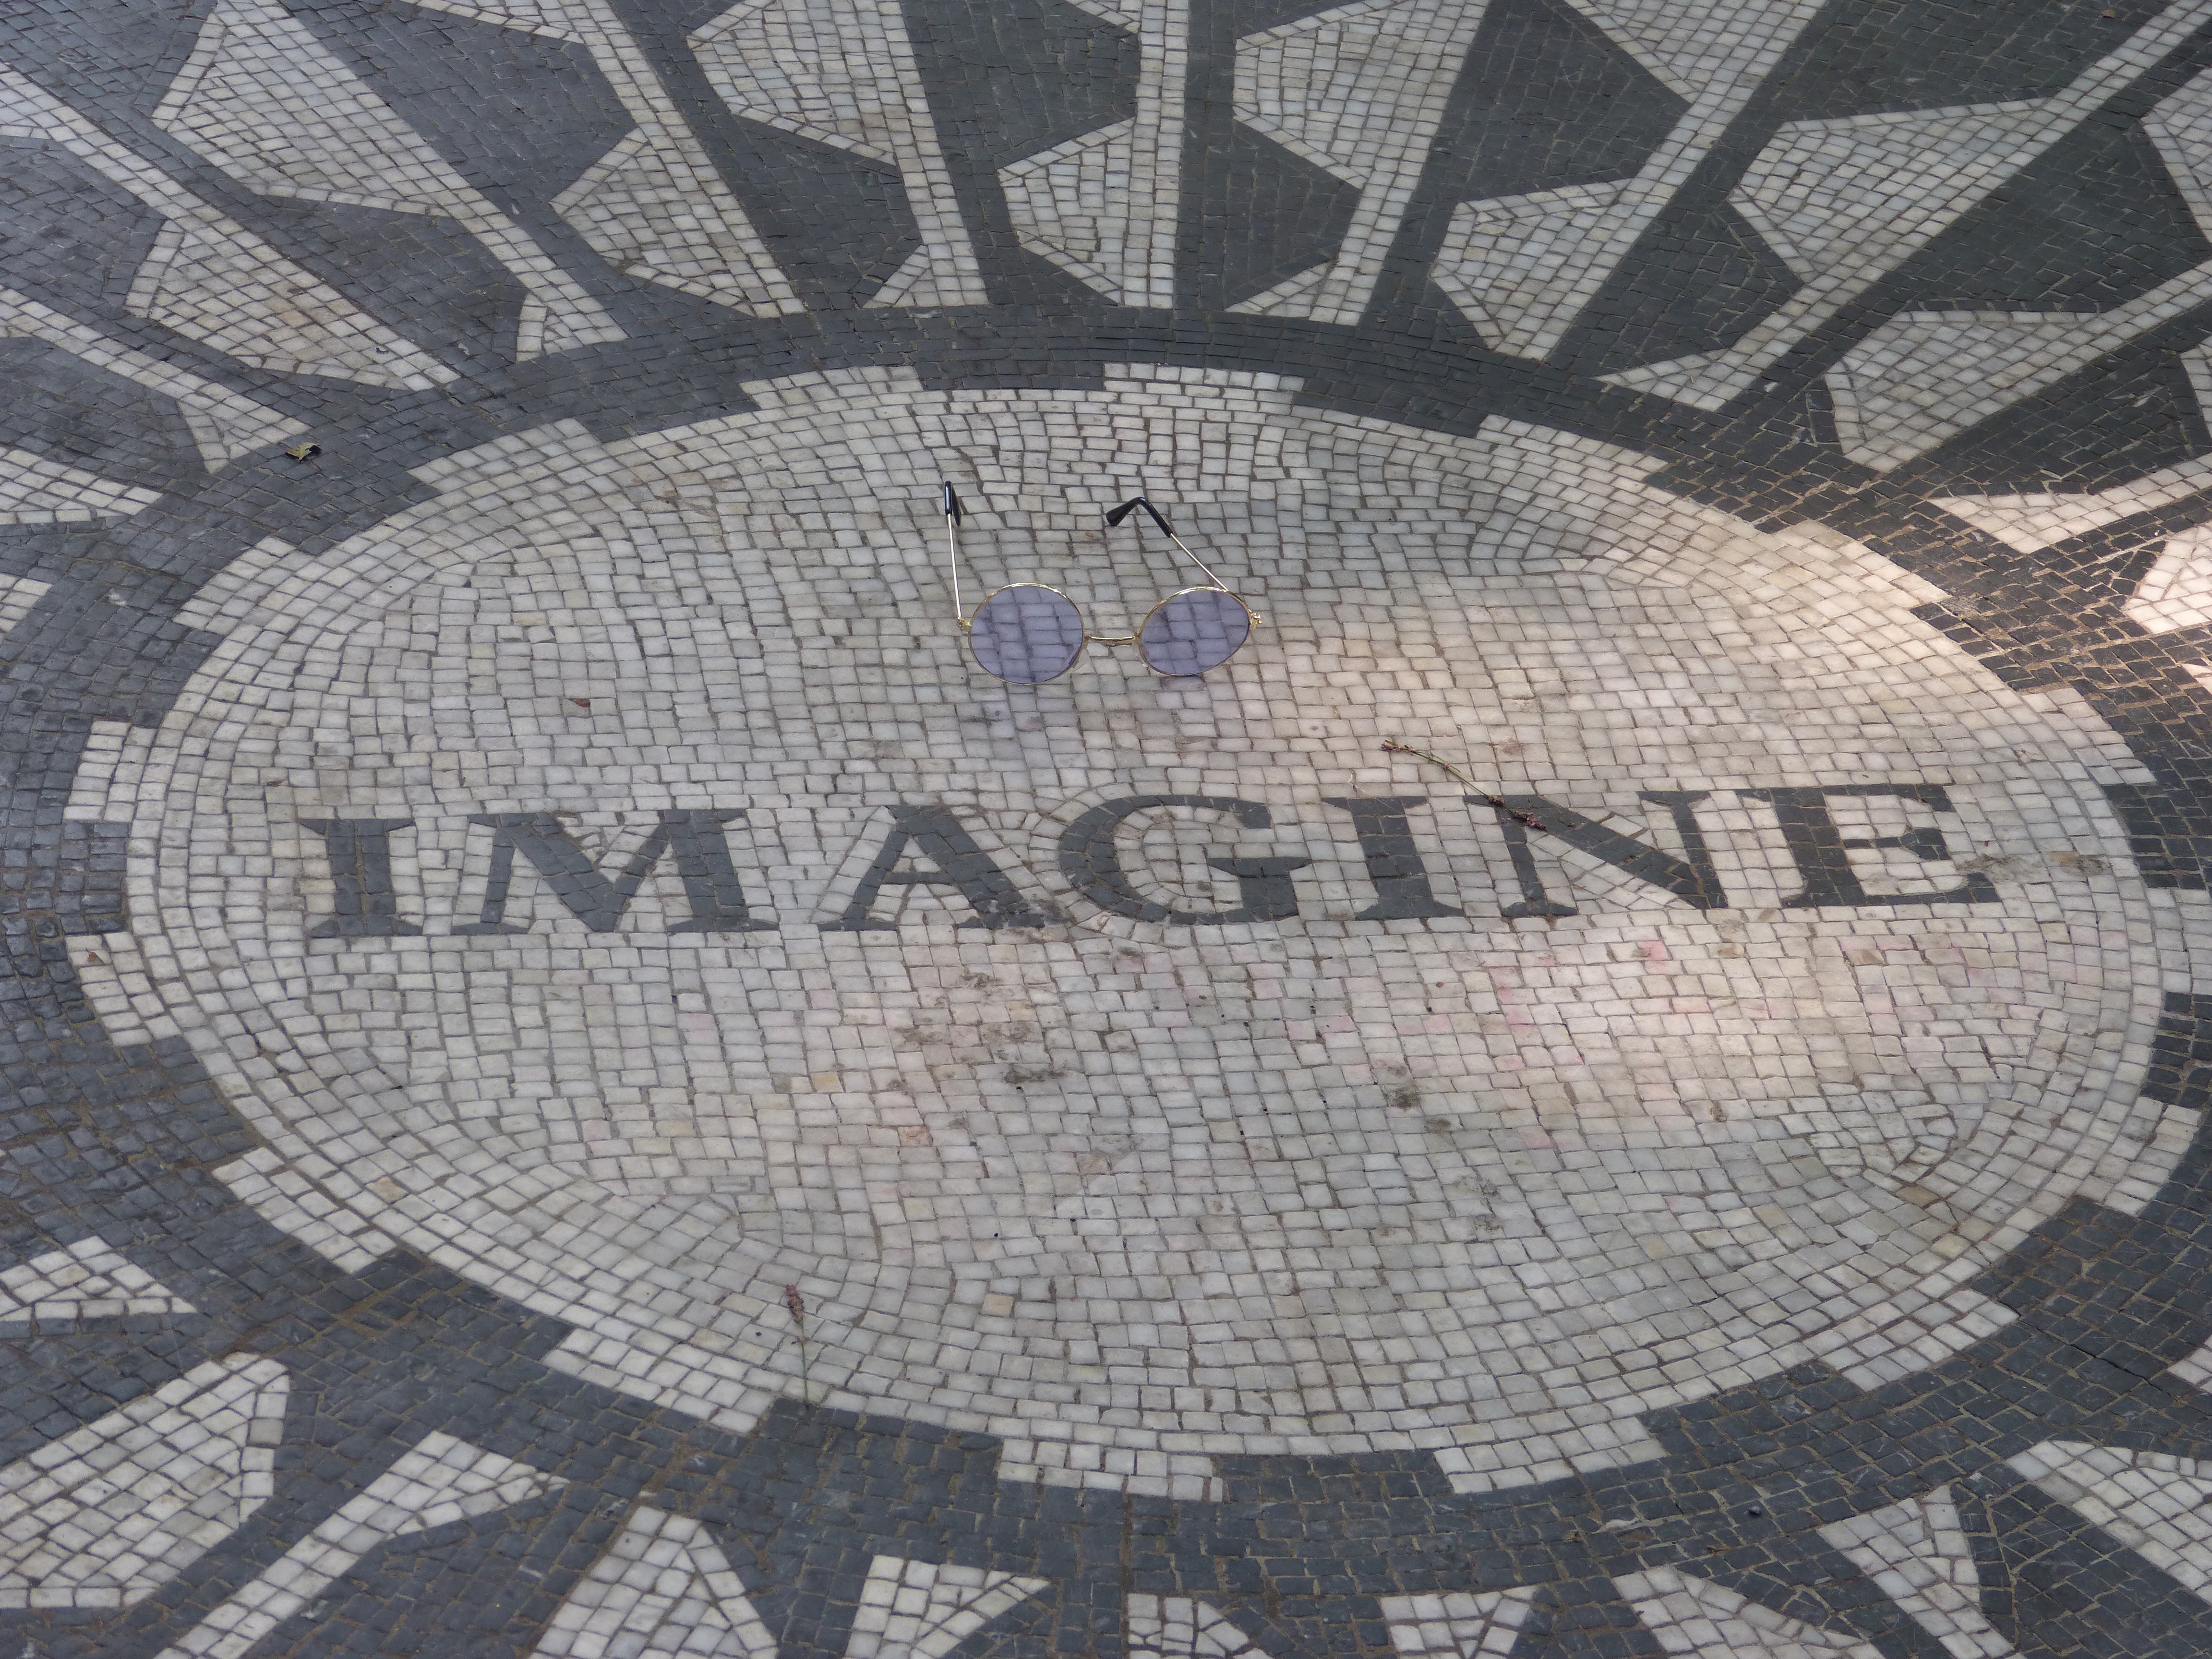
new york, manhattan, new york city, pattern, nyc, peace, landmark, musician, attraction, tourism, central park, circle, memorial, art, mosaic, remembrance, shape, beatles, imagine, john lennon, the beatles, john lennon glasses, strawberry fields, round glasses